Auguste-Émile Pinchart

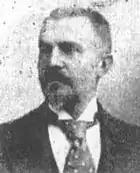
Pinchart (date unknown)

He began as a student in the workshops of Jean-Léon Gérôme, then signed a contract with the art dealers, Goupil & Cie, to produce drawings for reproduction as prints, creating genre scenes of everyday life that proved to be quite popular. His first exhibit at the Salon came in 1864.